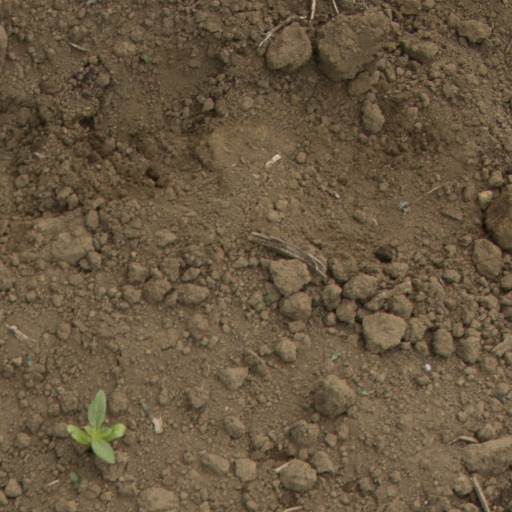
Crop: Jerusalem artichoke